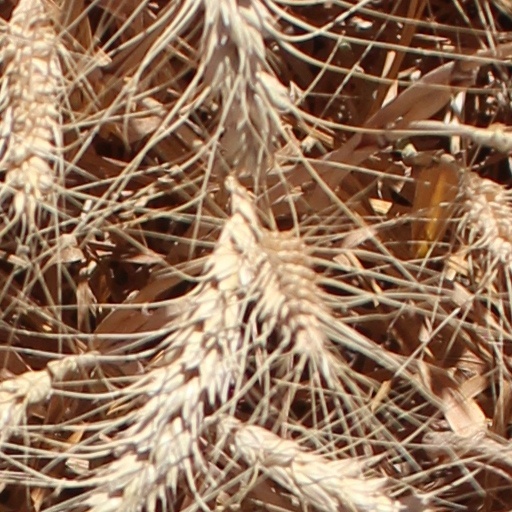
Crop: wheat